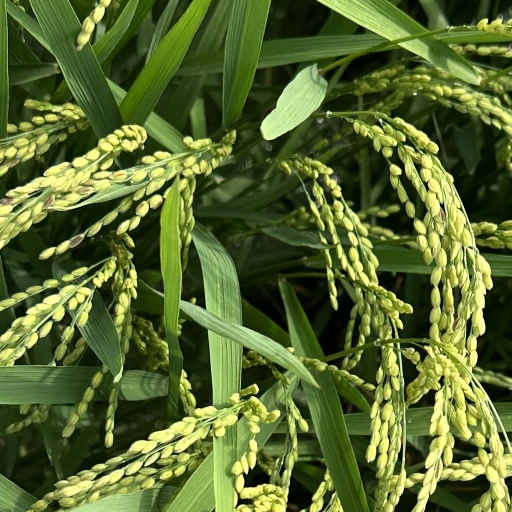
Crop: rice